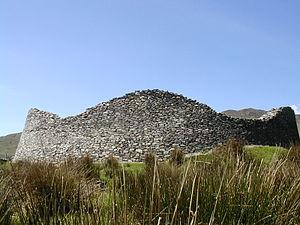
Les sites inscrits au patrimoine mondial en Irlande sont au nombre de deux. Le pays compte également sept sites inscrits sur la liste indicative du patrimoine mondial.
Le fort circulaire de Staigue est un fort partiellement en ruine, situé à cinq kilomètres de Sneem, sur la Péninsule d'Iveragh du Comté de Kerry en Irlande.